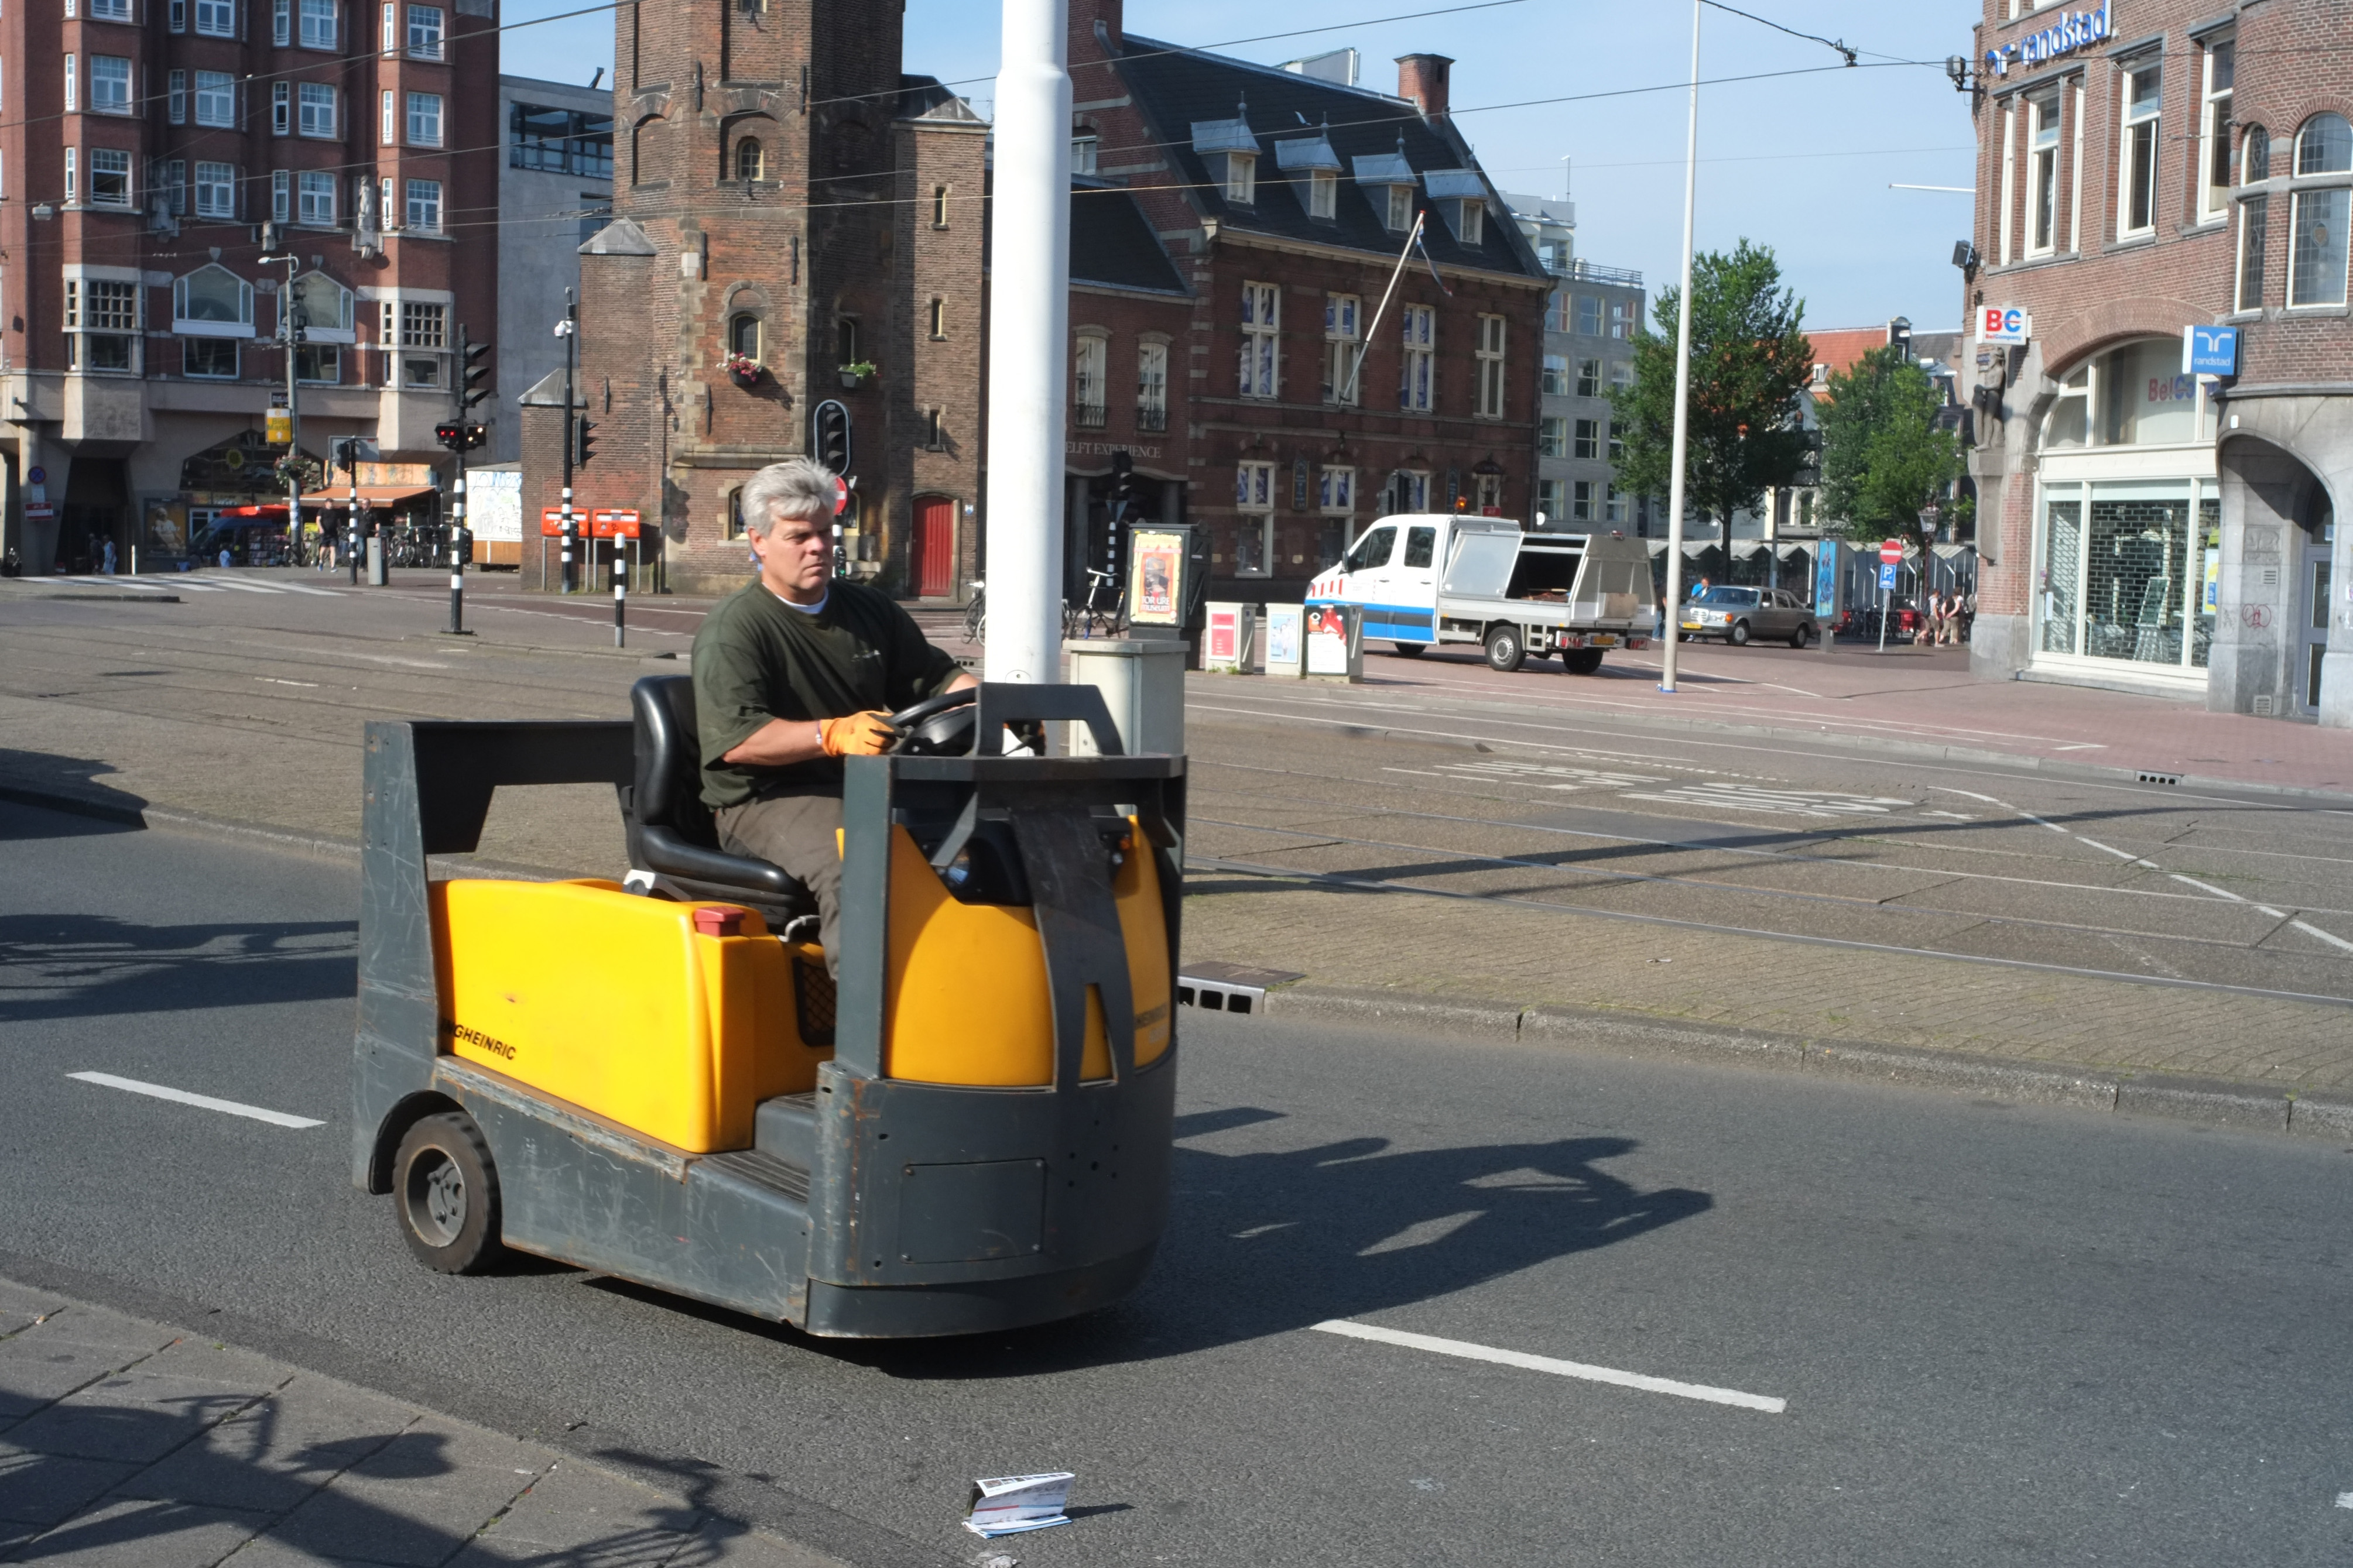
pedestrian, road, street, asphalt, vehicle, lane, infrastructure